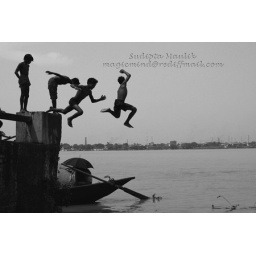
Jumping to the river Ganga by a group of teenagers for fun during their everyday river bath near Kolkata's ghat.